Ossetian language

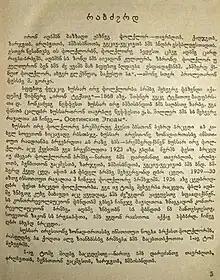
Ossetic text written with Georgian script, from a book on Ossetian folklore published in 1940 in South Ossetia

In 1888, an inscription in the Alanian language was found in Abkhazia, which dates back to the 4th century.